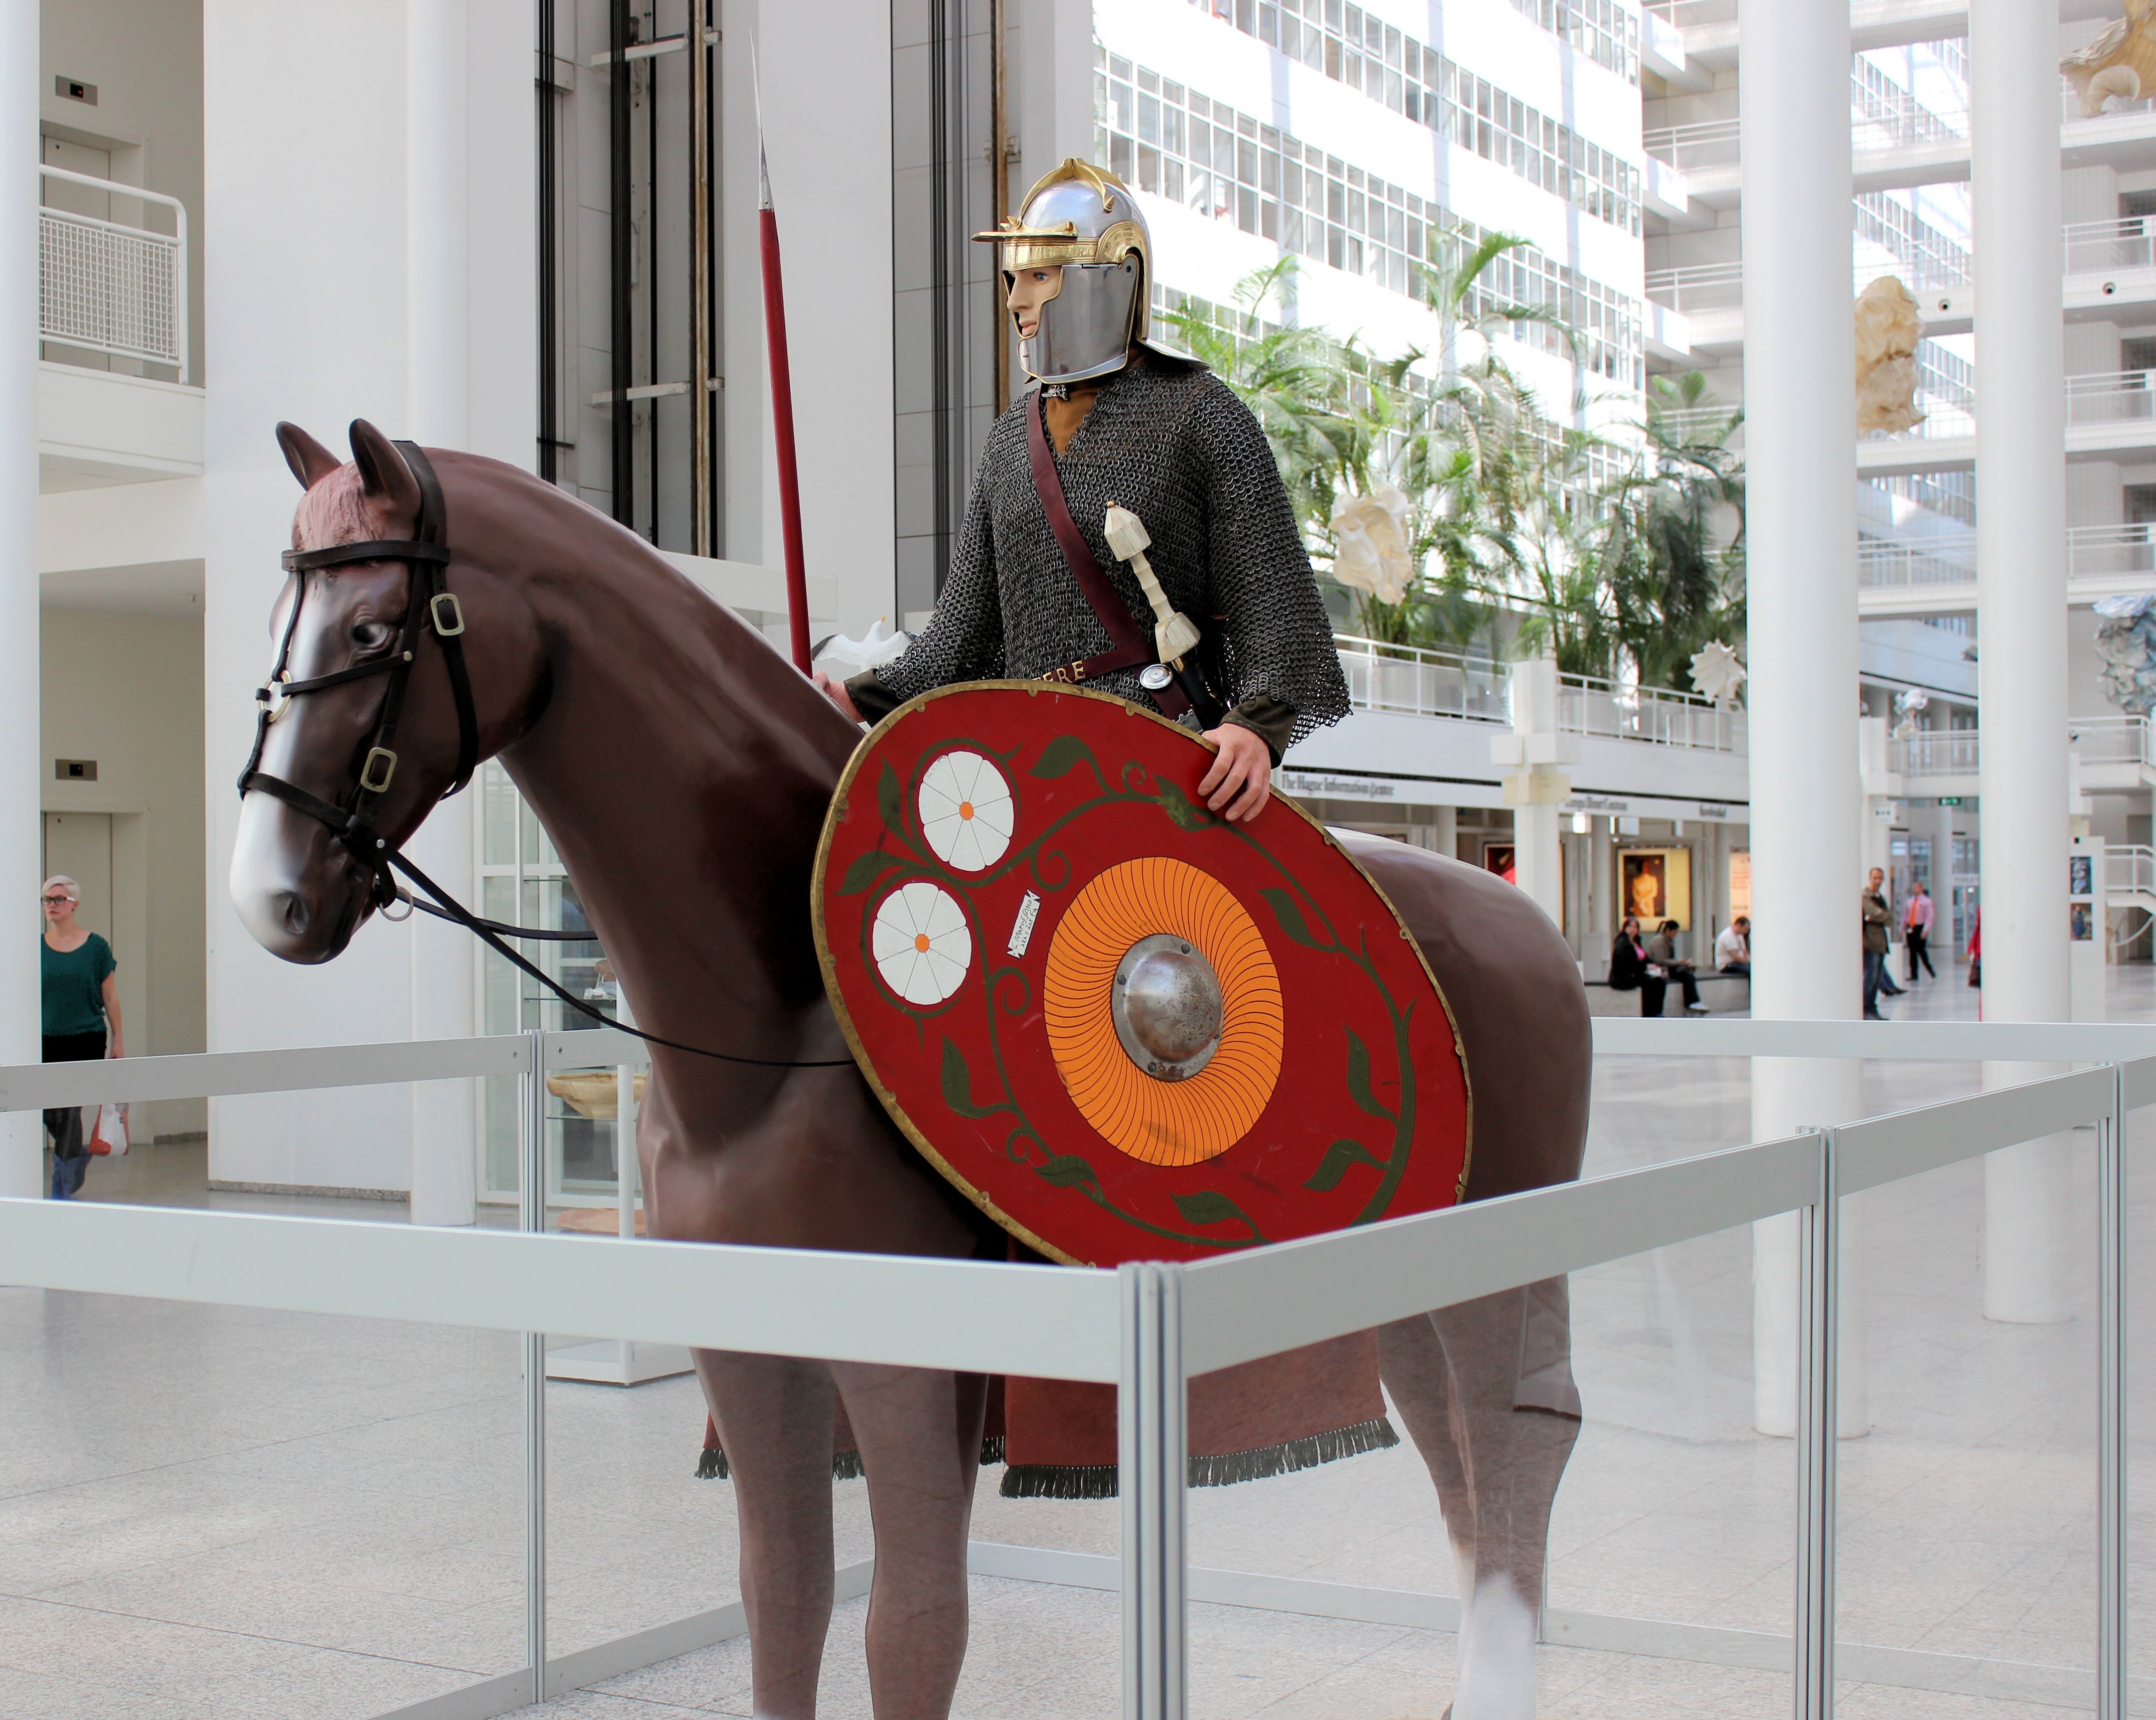
atrium, horse, sculpture, knight, carriage, tourist attraction, town hall, the hague